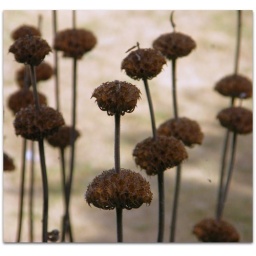
This plant is most useful in autumn and winter for the intriguing structure of its faded, multistorey flower spikes.